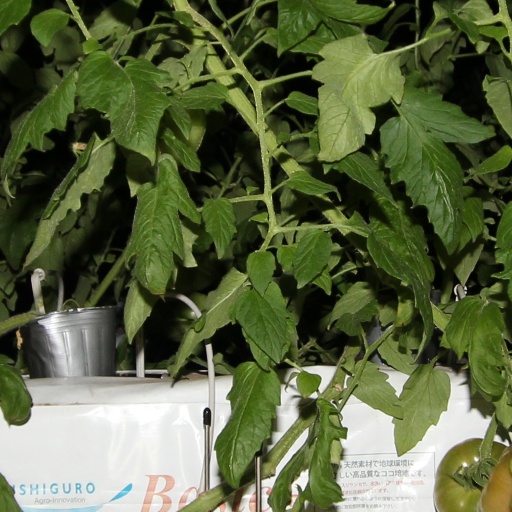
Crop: tomato